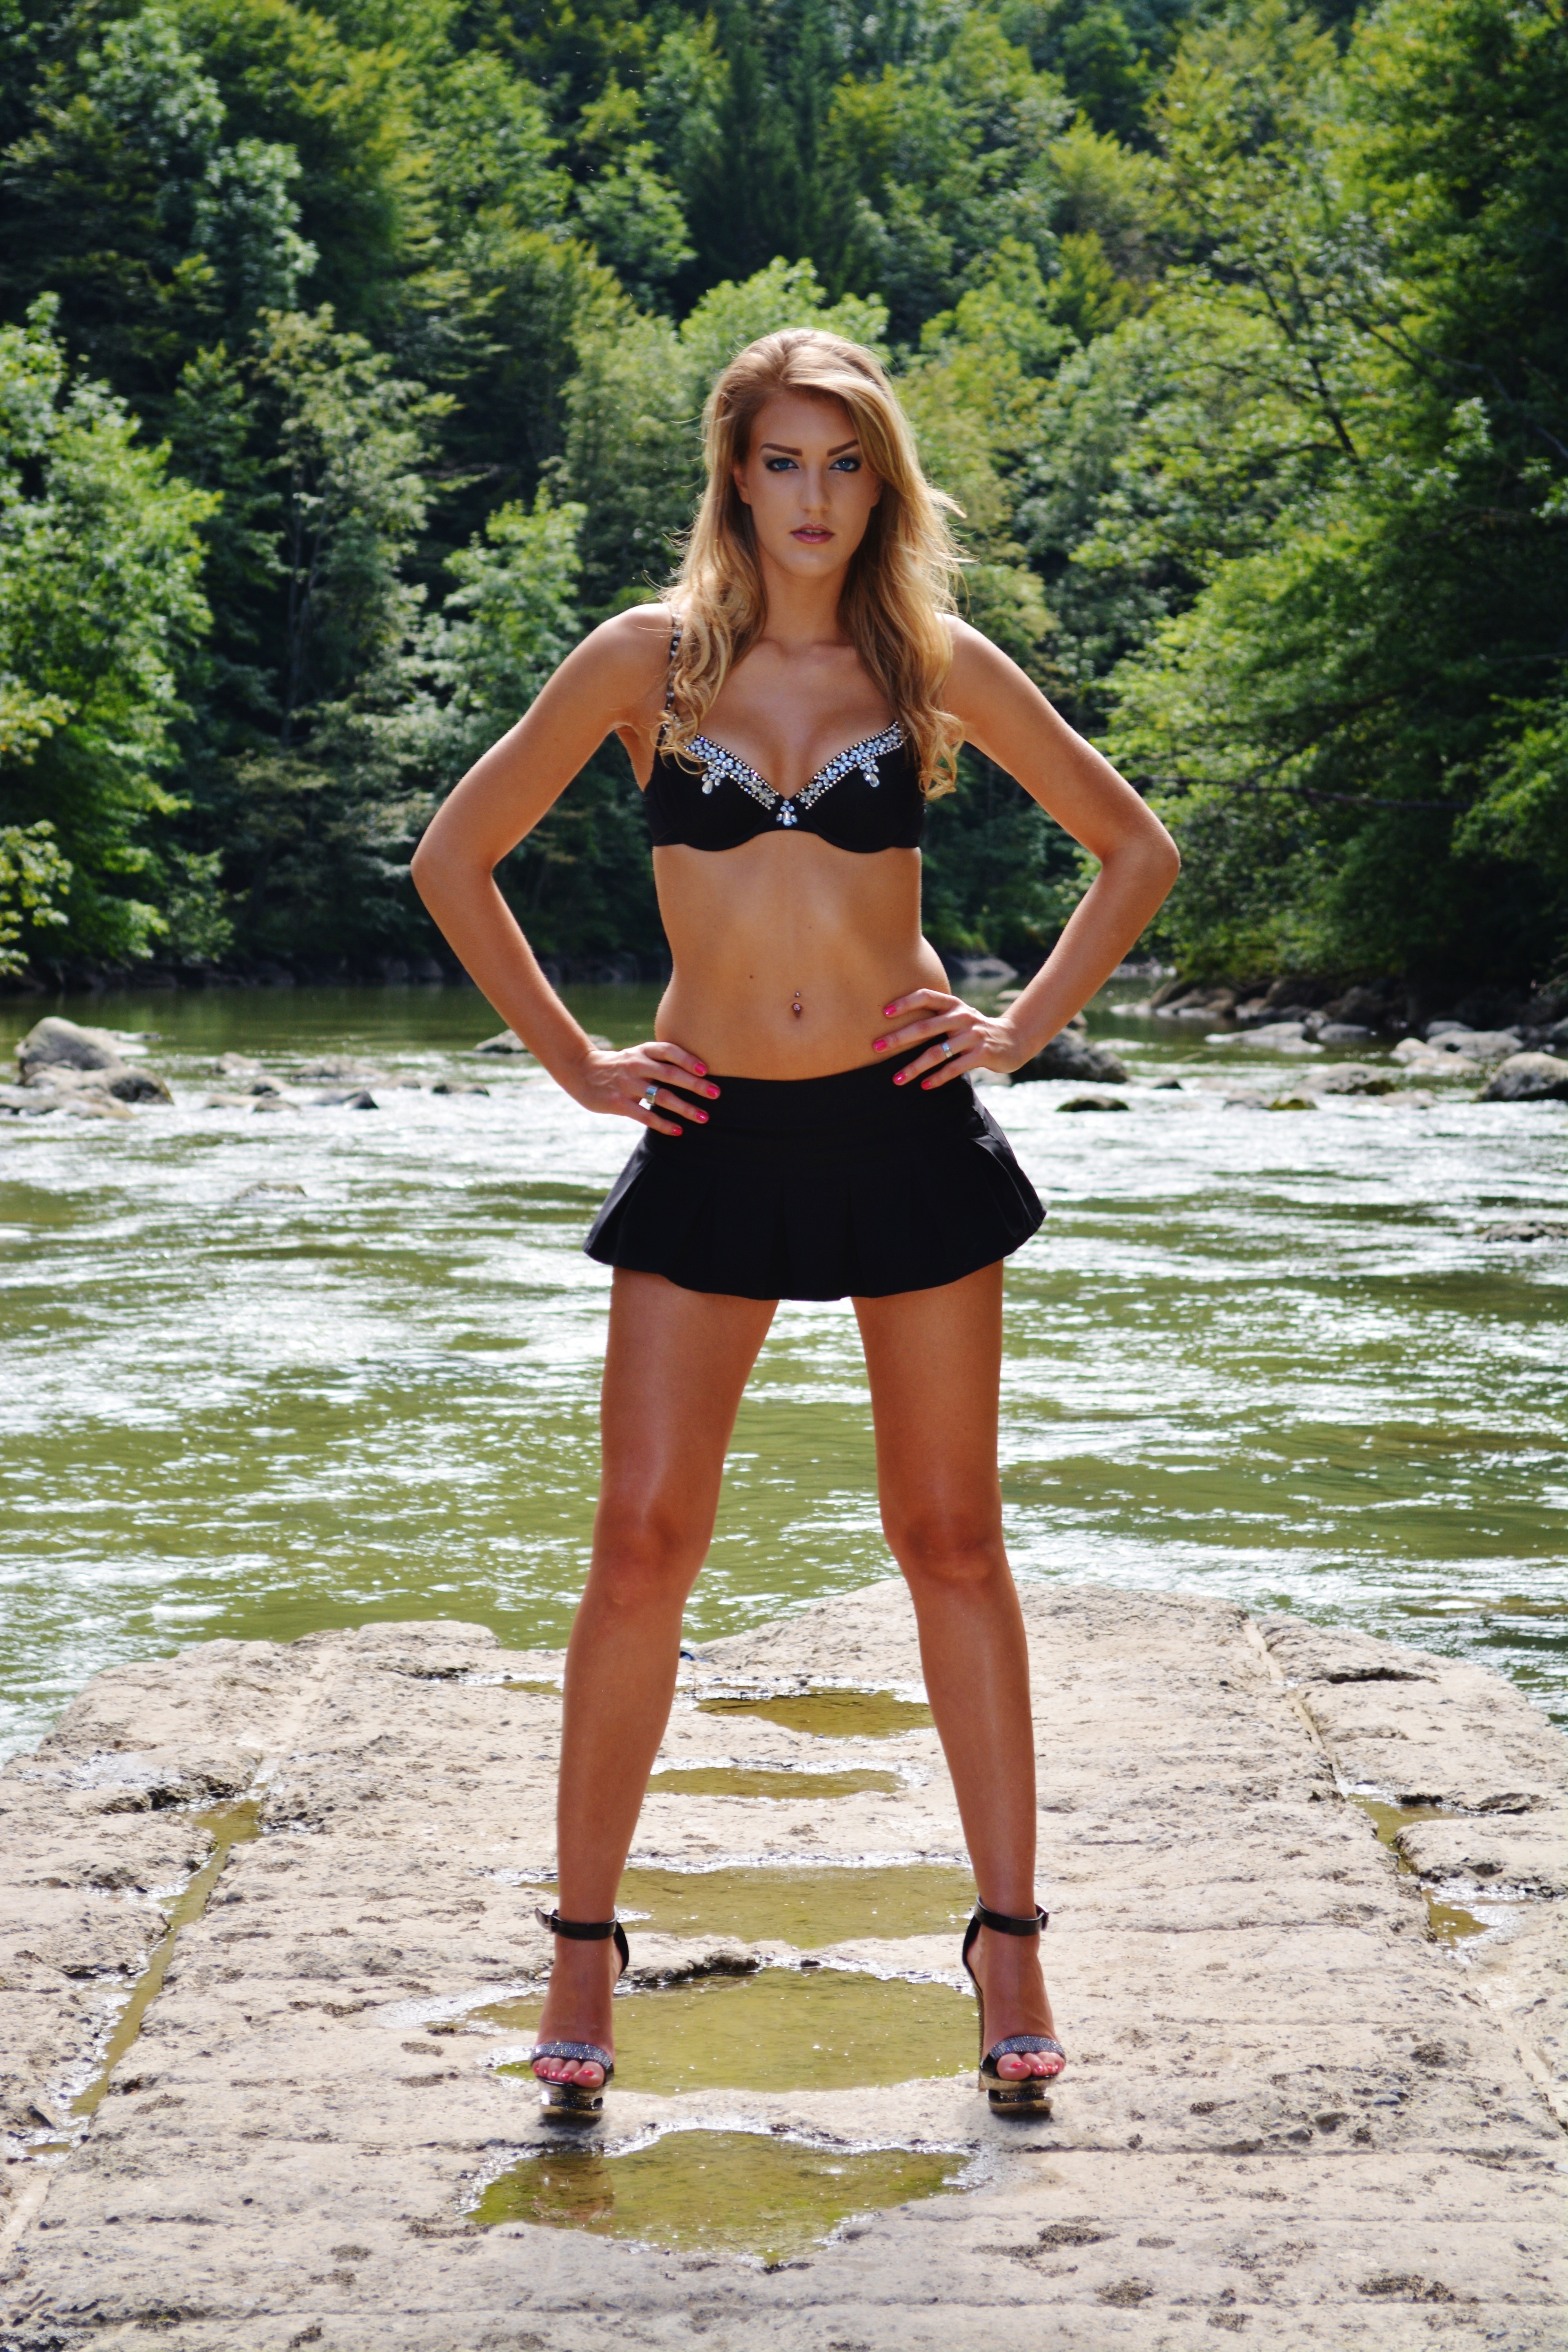
women's power, sexy, young, woman, girl, female, pretty, naked, sensual, erotic, model, act, femininity, pose, underwear, studio, lingerie, body, nudes, artwork, feminine, beautiful, beauty, seductive, breasts, seduce, skin, human, nature, face, elegant, lipstick, red, bosom, leandram ller, leandra, muller, lea, mueller, tonic models, leamore